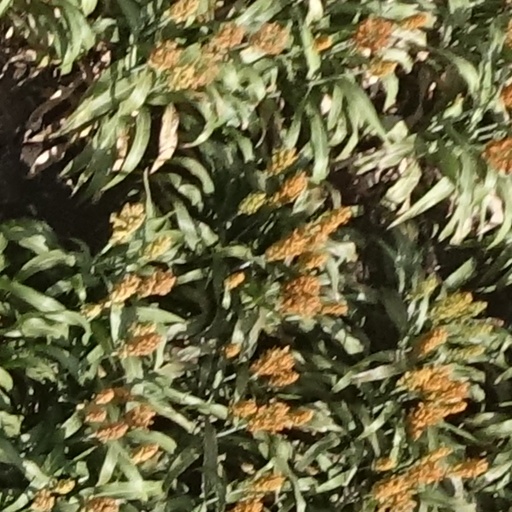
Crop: sorghum